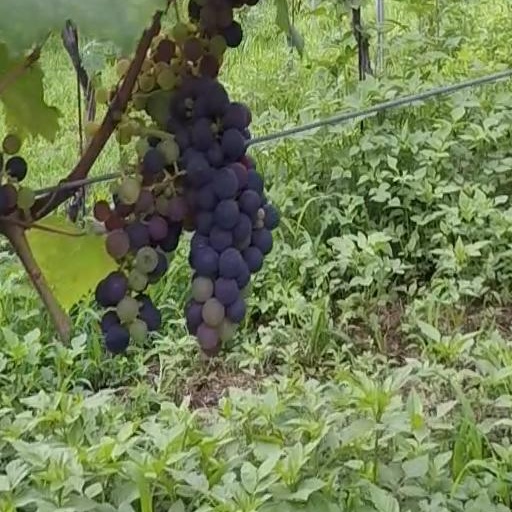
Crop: grape